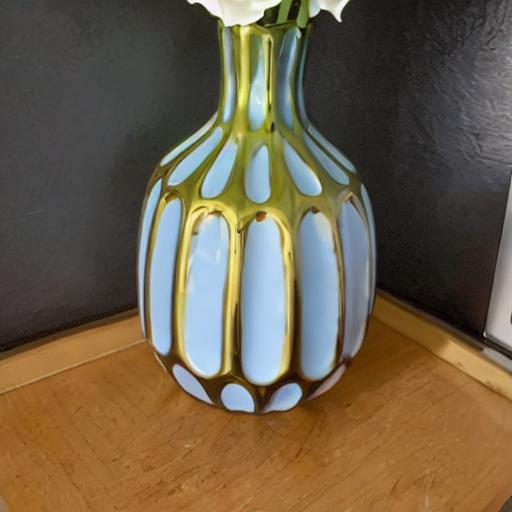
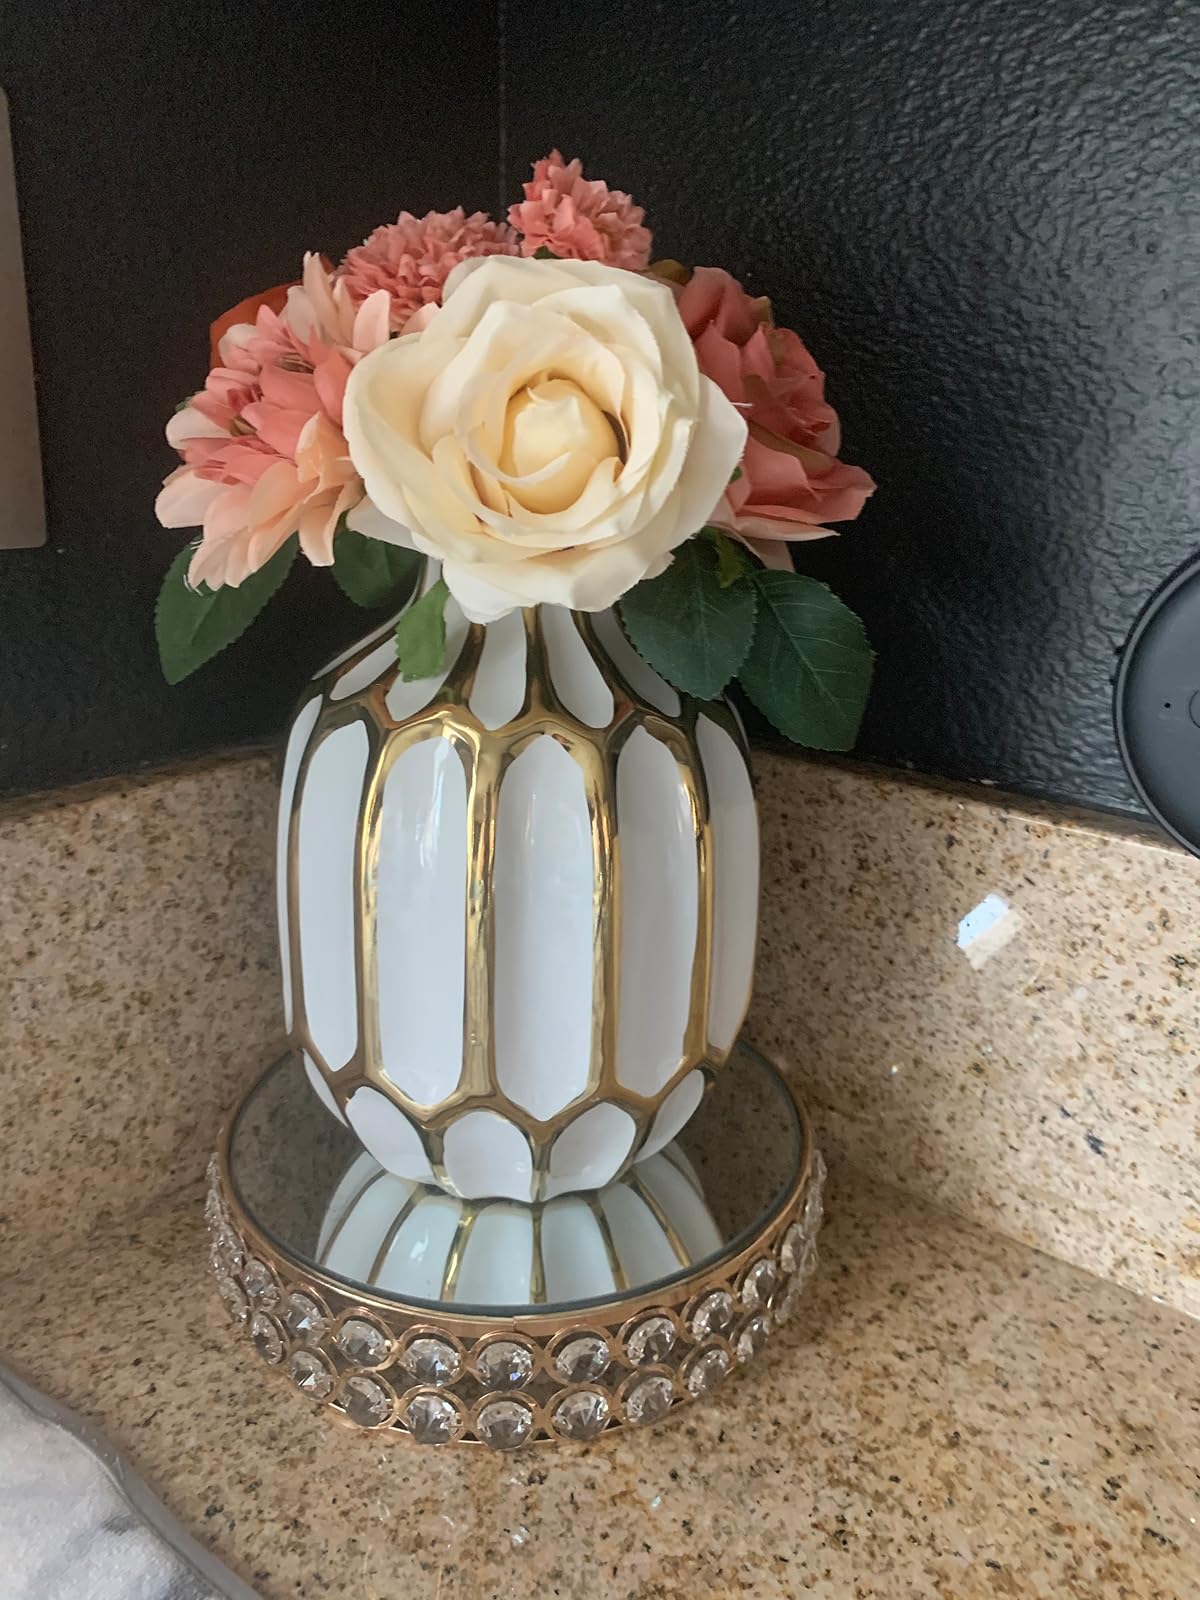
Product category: vase
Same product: no